The Broad

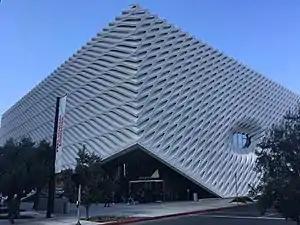
The Broad, 2017

The three-story museum has of exhibition space on two floors, with of column-free gallery space on the third floor and on the first. The roof has 318 skylight monitors that admit diffused sunlight from the north. In the non-Euclidean lobby, there is no front desk; instead, visitor-services associates greet guests with mobile devices. Lobby and exhibitions spaces are connected by a 105-foot escalator and a glass-enclosed elevator.